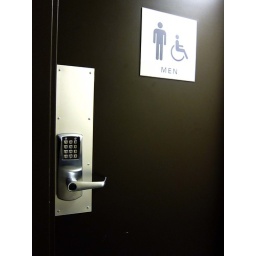
Recently installed combination lock on the door of an engineering company in a tall downtown Calgary office building.